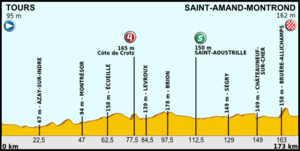
La 13ᵉ étape du Tour de France 2013 s'est déroulée le vendredi 12 juillet 2013. Elle part de Tours et arrive à Saint-Amand-Montrond.